Amias Paulet

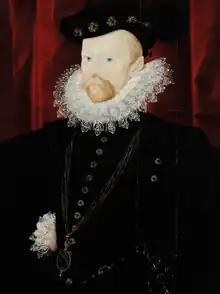
Sir Amias Paulet, 1576–78, attributed to Nicholas Hilliard

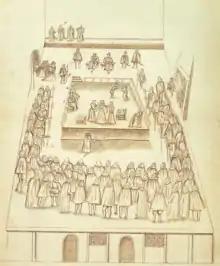
The execution of Mary, Queen of Scots at Fotheringhay Castle on 8 February 1587, drawn by Robert Beale, Clerk of the Privy Council, an eyewitness. Sir Amias Paulet, Mary's gaoler, is identified as 3, top, seated left below dais; the official witnesses, the Earls of Shrewsbury and Kent, are identified as numbers 1 and 2.

Sir Amias Paulet (1532 – 26 September 1588) of Hinton St. George, Somerset, was an English diplomat, Governor of Jersey, and the gaoler for a period of Mary, Queen of Scots.